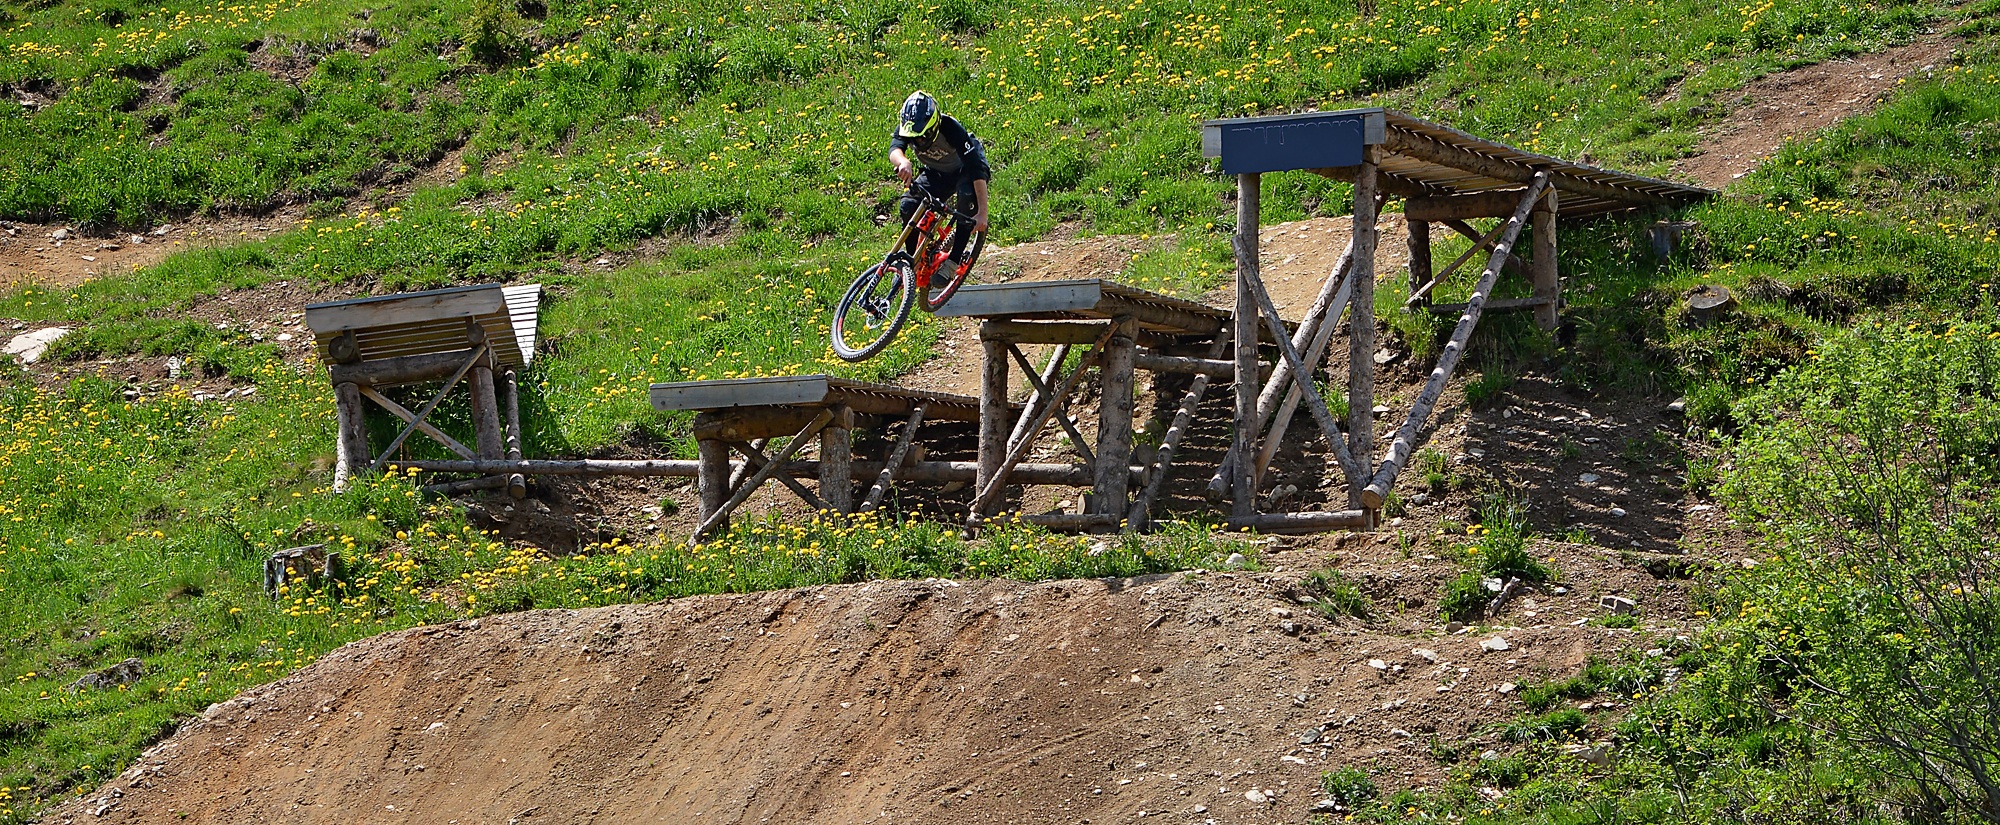
nature, person, track, trail, sport, hill, bike, jump, transport, vehicle, action, soil, human, agriculture, waterway, cycling, out, obstacle, rural area, bike park, geological phenomenon